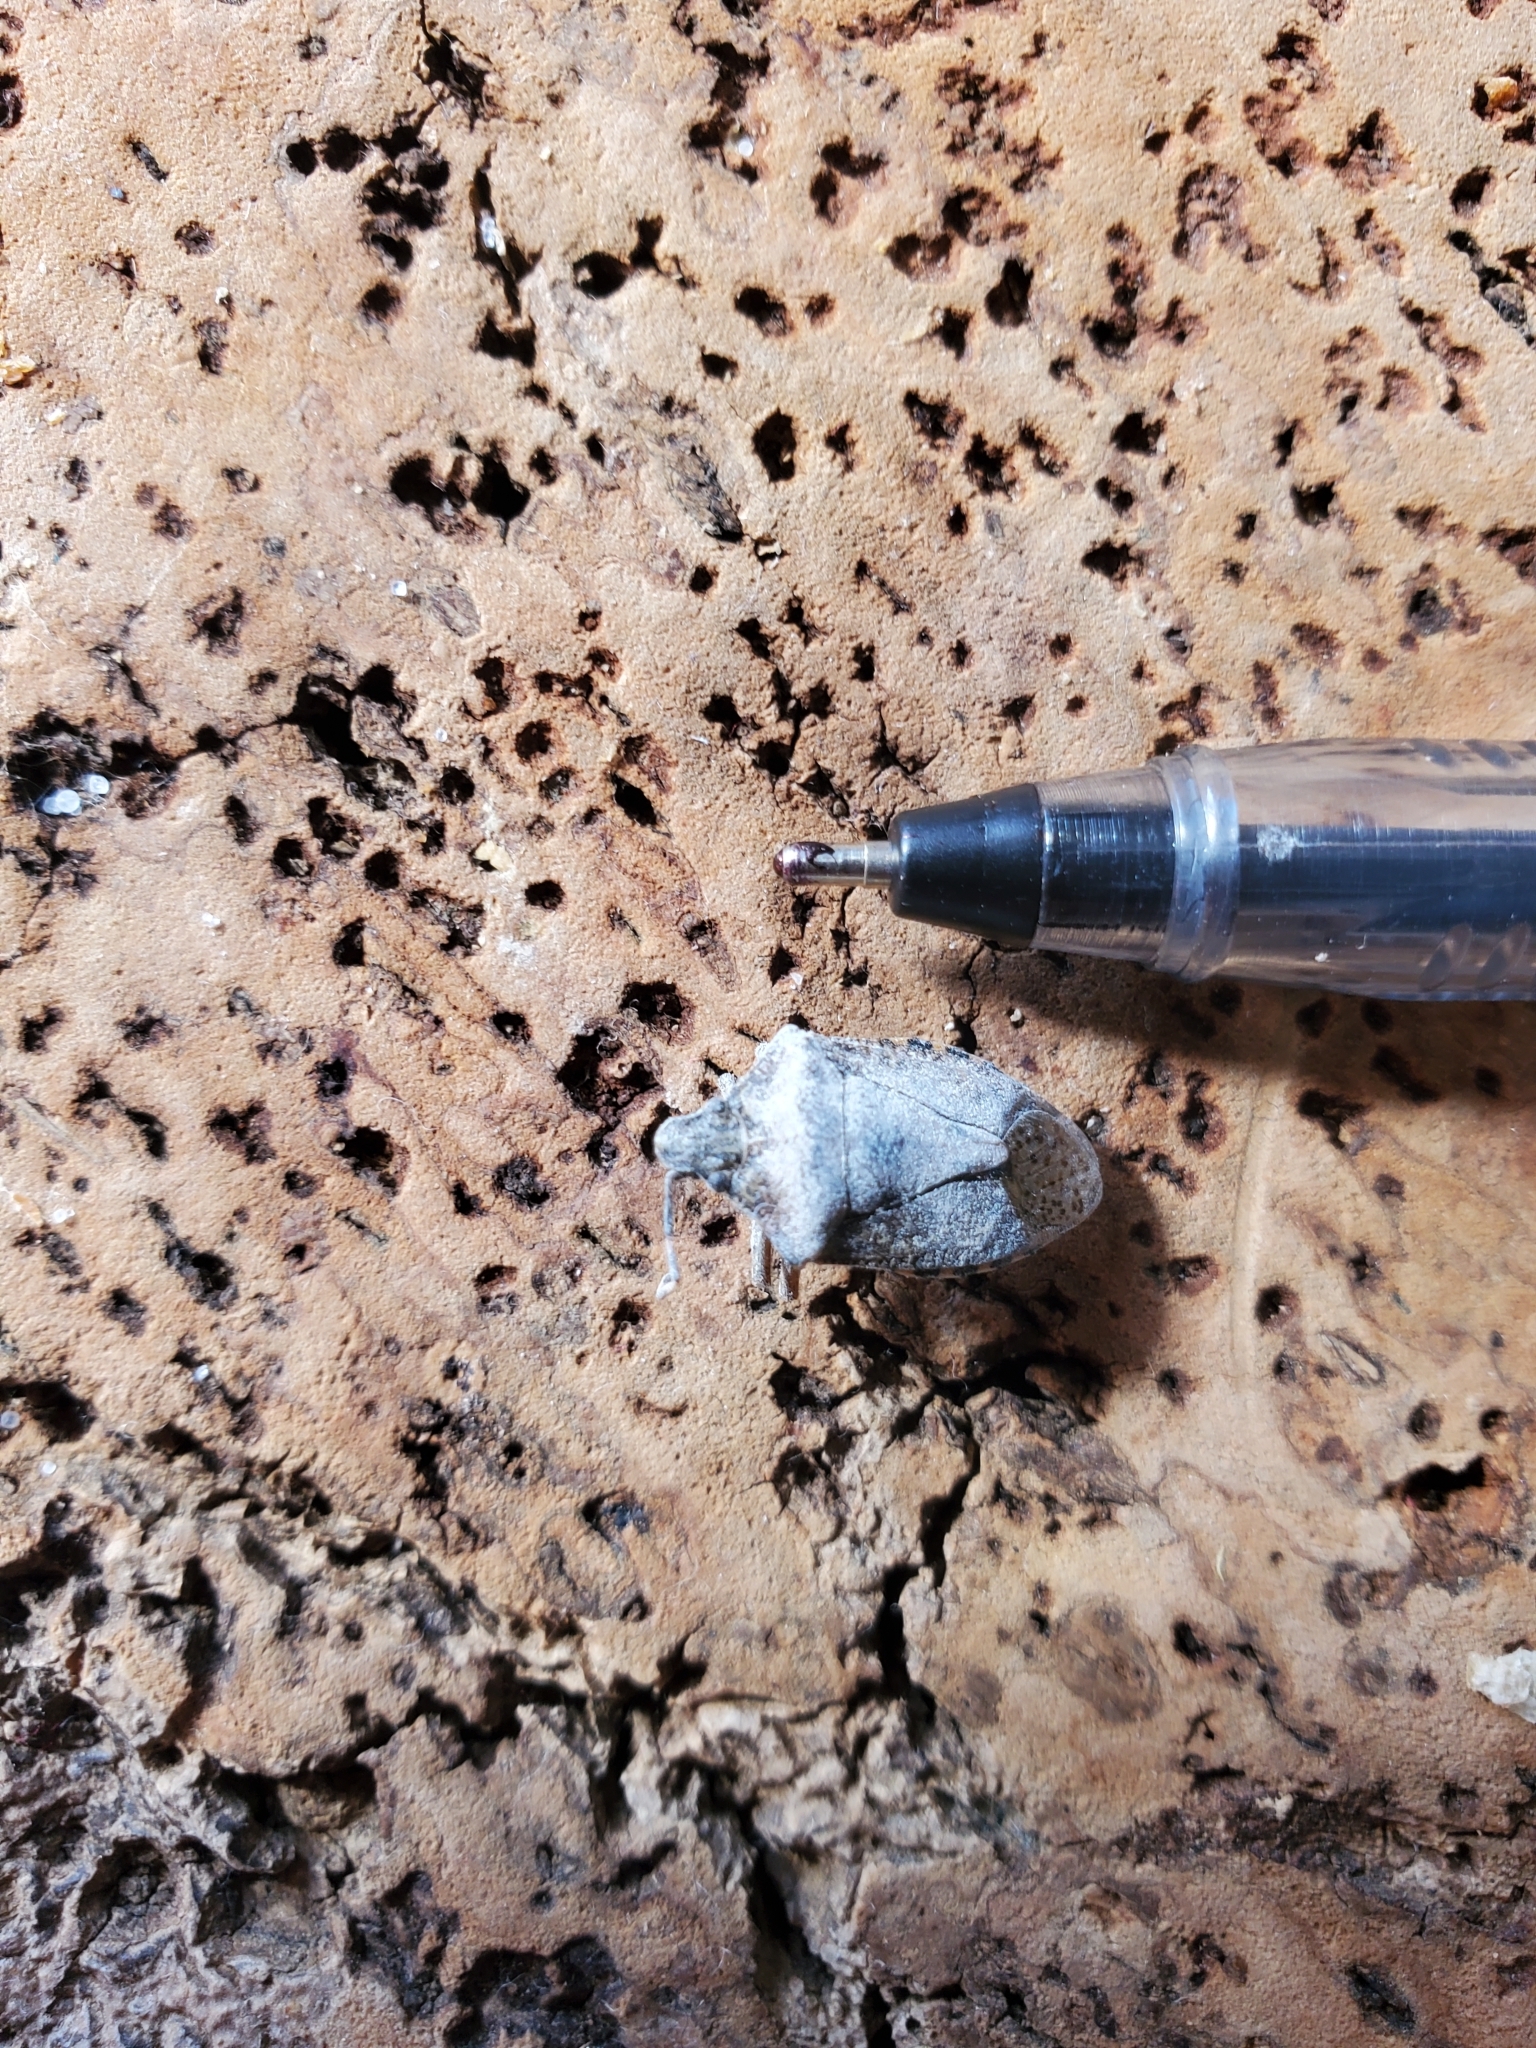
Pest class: stink_bug